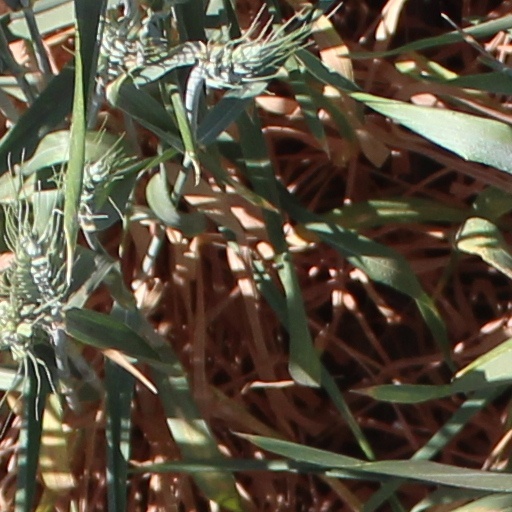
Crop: wheat